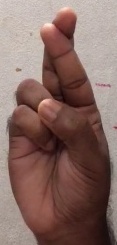
ASL sign: R